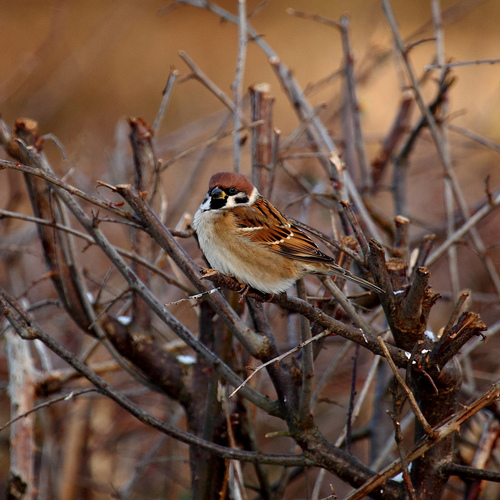
a small brown bird with a light breast, white collar and black malar stripe.
this small bird has a chestnut crown, black cheek patch and throat surrounded by white feathers, brown and black wings, and a light tan breast and belly.
this puffy bird is mostly brown in color except for it's pale belly and it stands out with black accent marks under its eyes.
this small bird has a white breast and brown and black wingssmall bird, small head ,brown all over, white eyering, short stubby beak, and light tan breast.
this bird is red with white and has a very short beak.
a small bird with a black bill, black eyering, and brown secondaries.
this bird has wings that are brown and has a red corwn
this bird has a brown and white breast color and a brownish/red crown
this bird has a brown crown, brown primaries, and a brown belly.
Species: Tree Sparrow